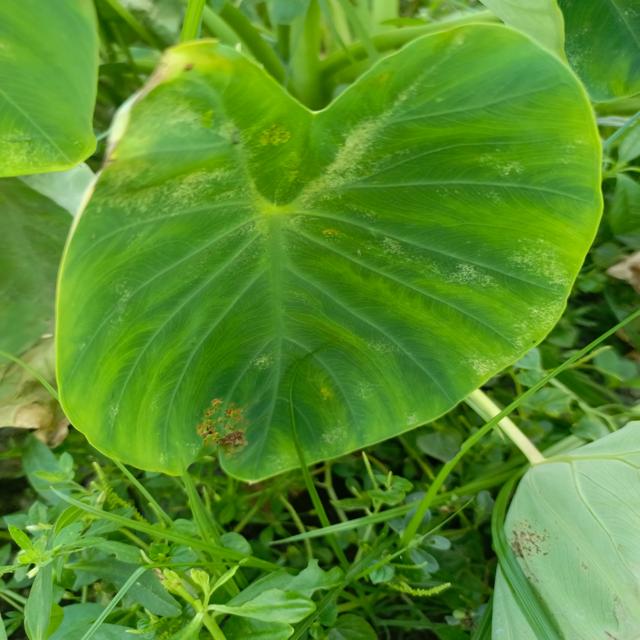
Label: Early_Blight